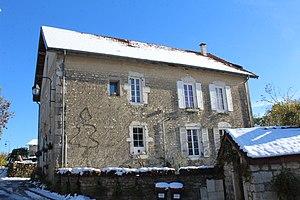
Ancienne mairie de Mornay, Nurieux-Volognat.
Mornay est une ancienne commune française du département de l'Ain. Le 1ᵉʳ mars 1973, la commune fusionne avec Volognat pour donner la commune de Nurieux-Volognat.